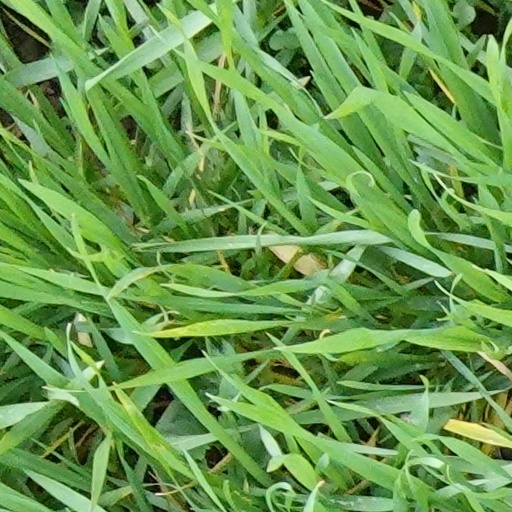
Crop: wheat